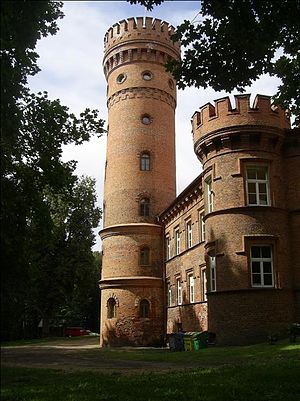
Raudonė Slot
Raudonė slotstårn
Raudonė Slot er en slotsresidens fra det 19. århundrede, beliggende i Raudonė i Litauen. I dag anvendes slottet som offentlig skole.